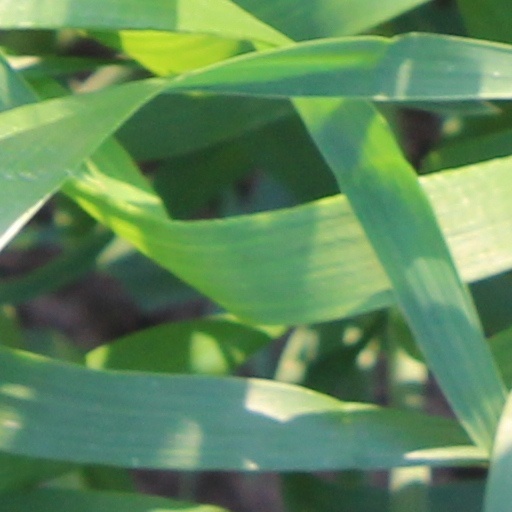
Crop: wheat